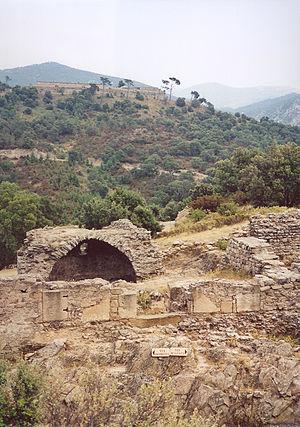
Le col du Perthus est un col des Pyrénées à la fois routier et autoroutier sur la frontière franco-espagnole, entre les Pyrénées-Orientales en Occitanie et la province de Gérone en Catalogne.
Le Perthus est une commune française située dans le département des Pyrénées-Orientales, en région Occitanie.